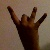
The image shows a hand gesture representing the number 8 in Indian Sign Language.